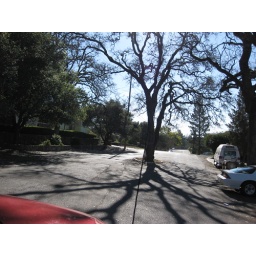
A tree right in the middle of the road